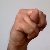
The image shows a hand gesture representing the letter 'N' in Indian Sign Language.